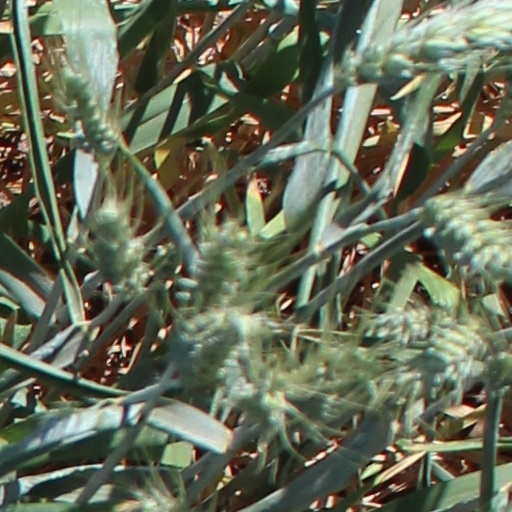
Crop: wheat